Boxing in the 1930s

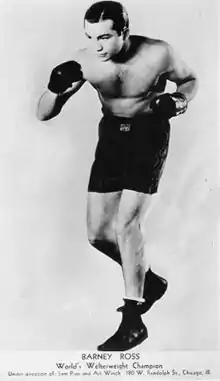
Barney Ross

Boxing began expanding into Latin America in the 1930s: Sixto Escobar became the first world champion from Puerto Rico by defeating "Baby Casanova". "Baby Arizmendi" conquered the first world title for Mexico in 1934. For his part, "Kid Chocolate" became the first world champion from Cuba.